Shipbuilding in Ukraine

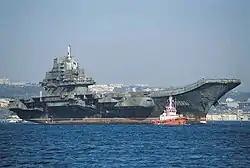
Aircraft carrier «Variag» in 2001

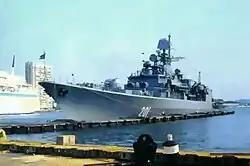
Frigate «Hetman Sahaydachnyi» the flagship of Ukrainian Navy

The following shipyards are located in the Russian-occupied territories of Ukraine and are not controlled by Ukraine: